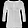
Label: Shirt